Troy, Ohio

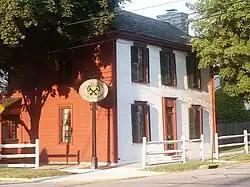

Troy was the location of the Hobart Welded Steel House Company, which might have become influential in U.S. housing if prefabricated houses had become popular after World War II. The firm's homes resemble the better-known Lustron houses of the Columbus, Ohio-based Lustron Corporation (which also failed). Hobart manufactured and built 22 homes, all in Troy, 16 of which survive and are listed on the U.S. National Register of Historic Places.